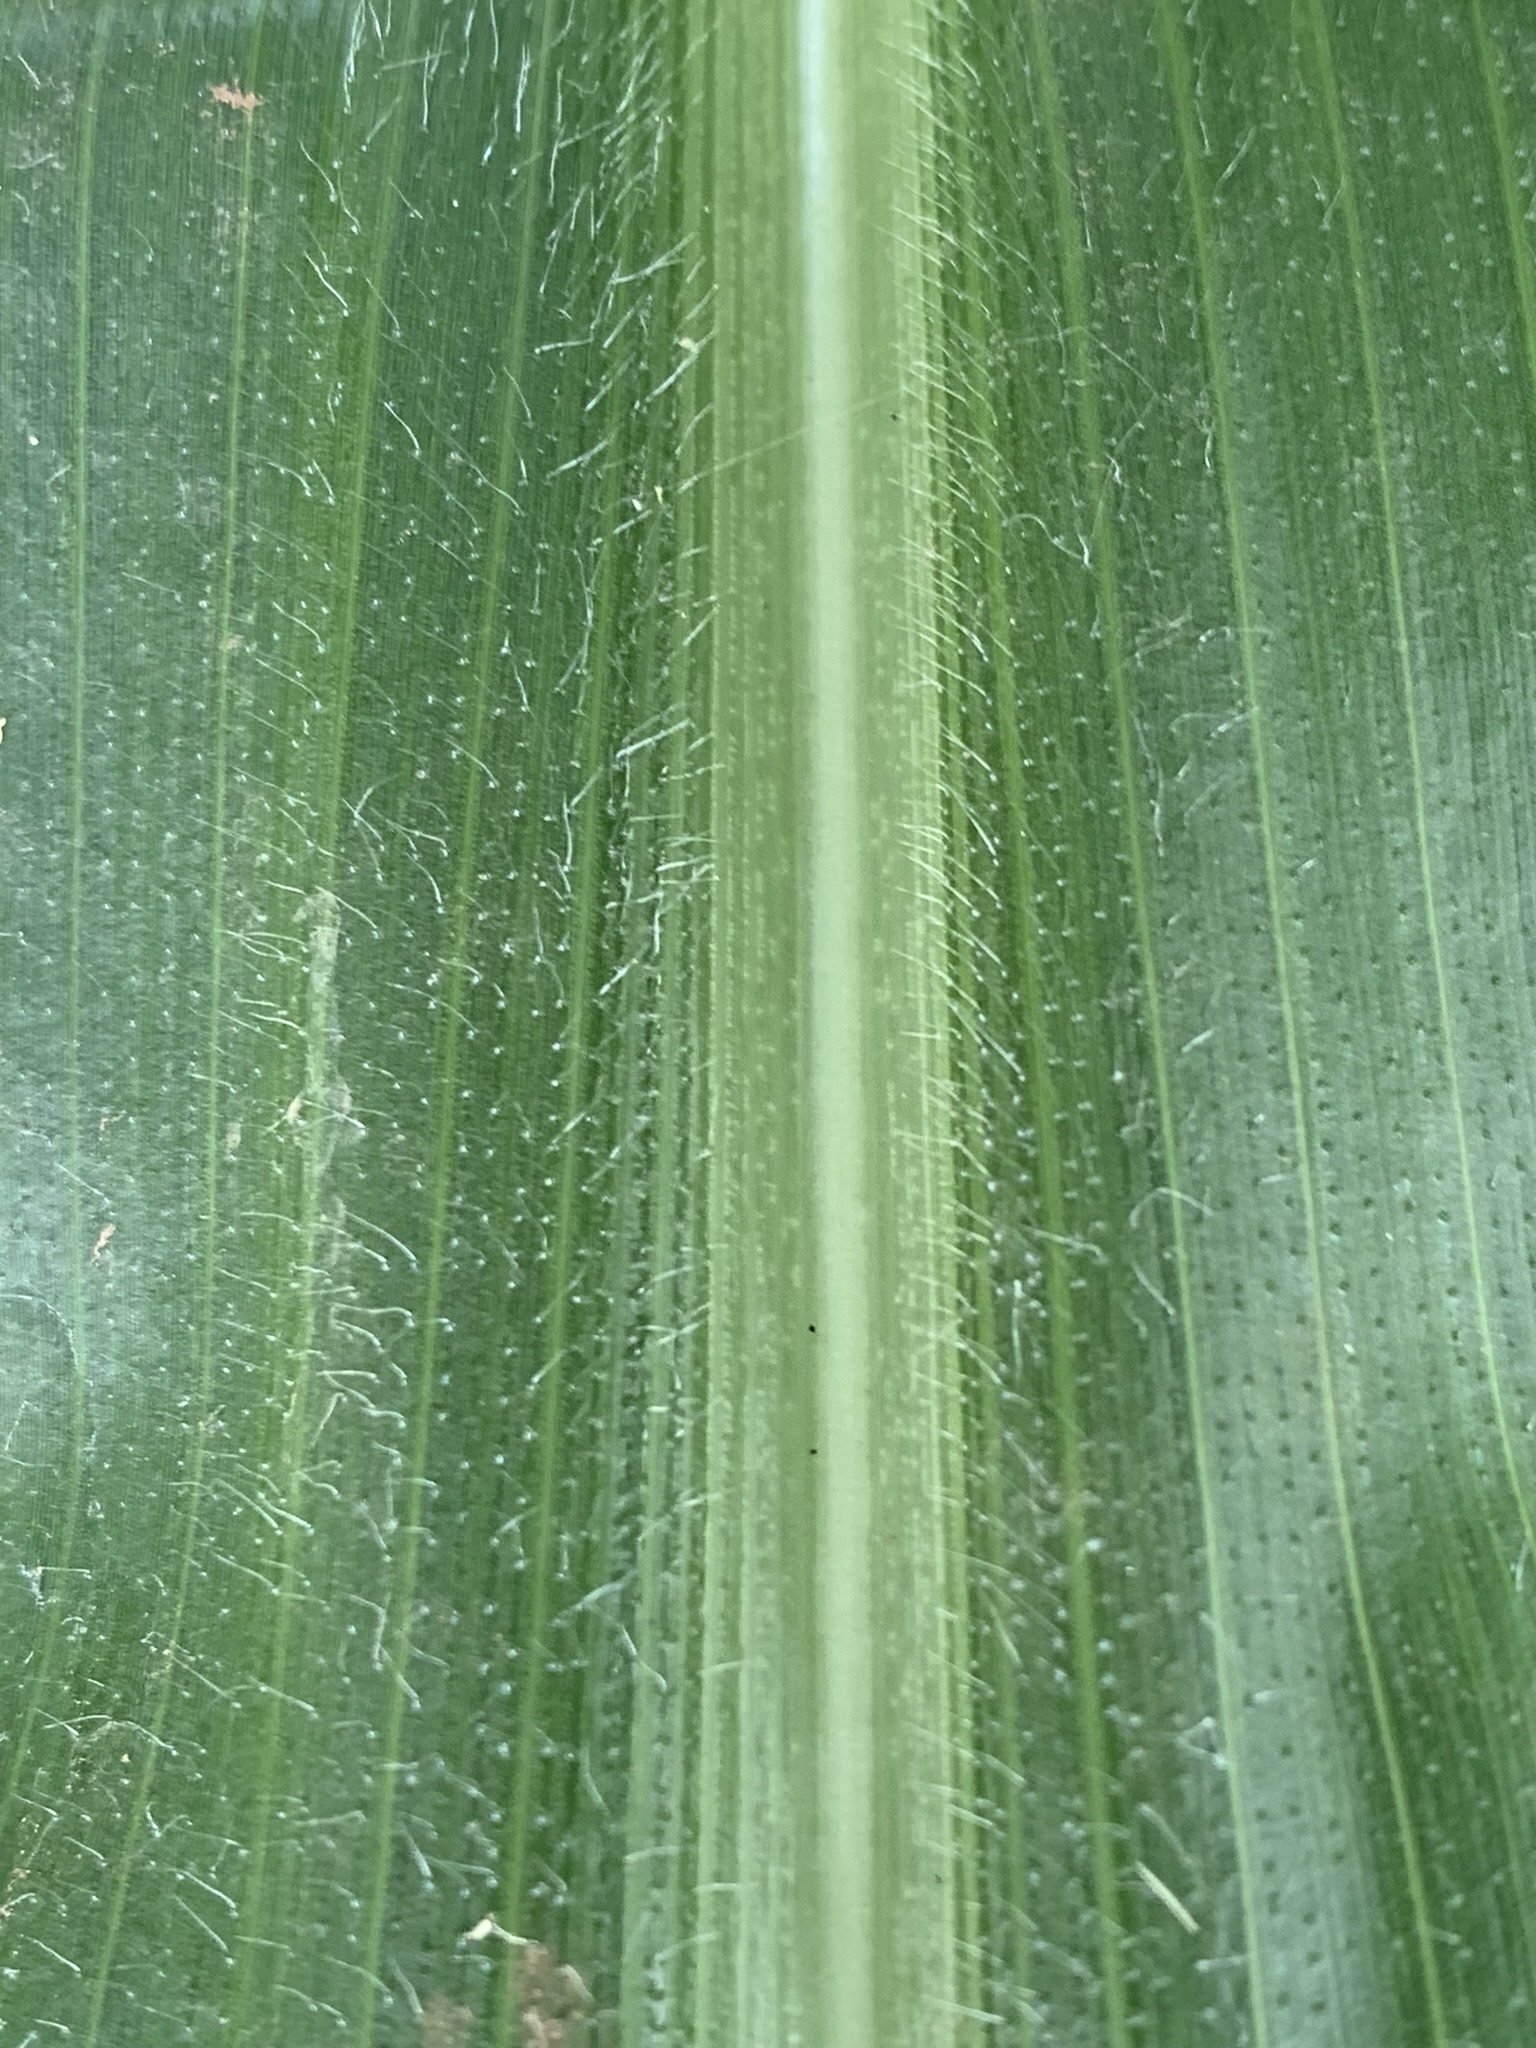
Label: Healthy